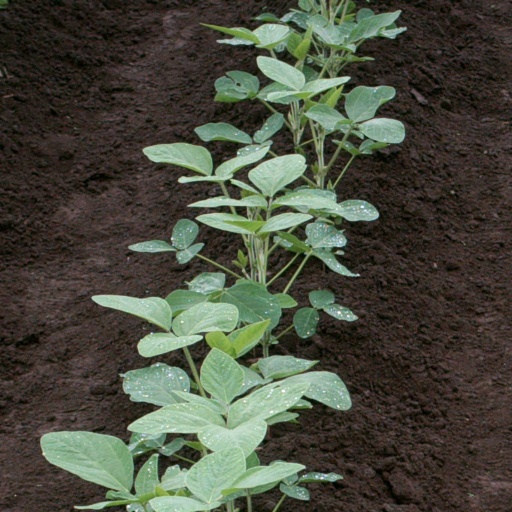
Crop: soybean